Washington Talking Book & Braille Library

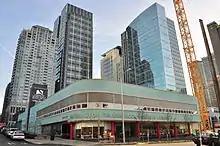
Washington Talking Book & Braille Library

The Washington Talking Book & Braille Library (WTBBL) is a specialized public library in Seattle, Washington, US, serving individuals in the State of Washington who are unable to read standard print material. It is administered by the Washington State Library. The library's collection includes large print books, Braille books, audio cassette books, and digital cartridge books. It also provides a recording service for audiobooks, a Braille service, disability-focused reference service, and a variety of youth services.